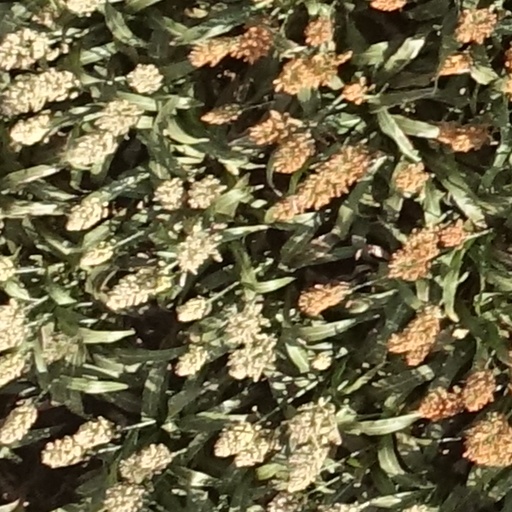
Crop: sorghum